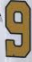
Number: 9